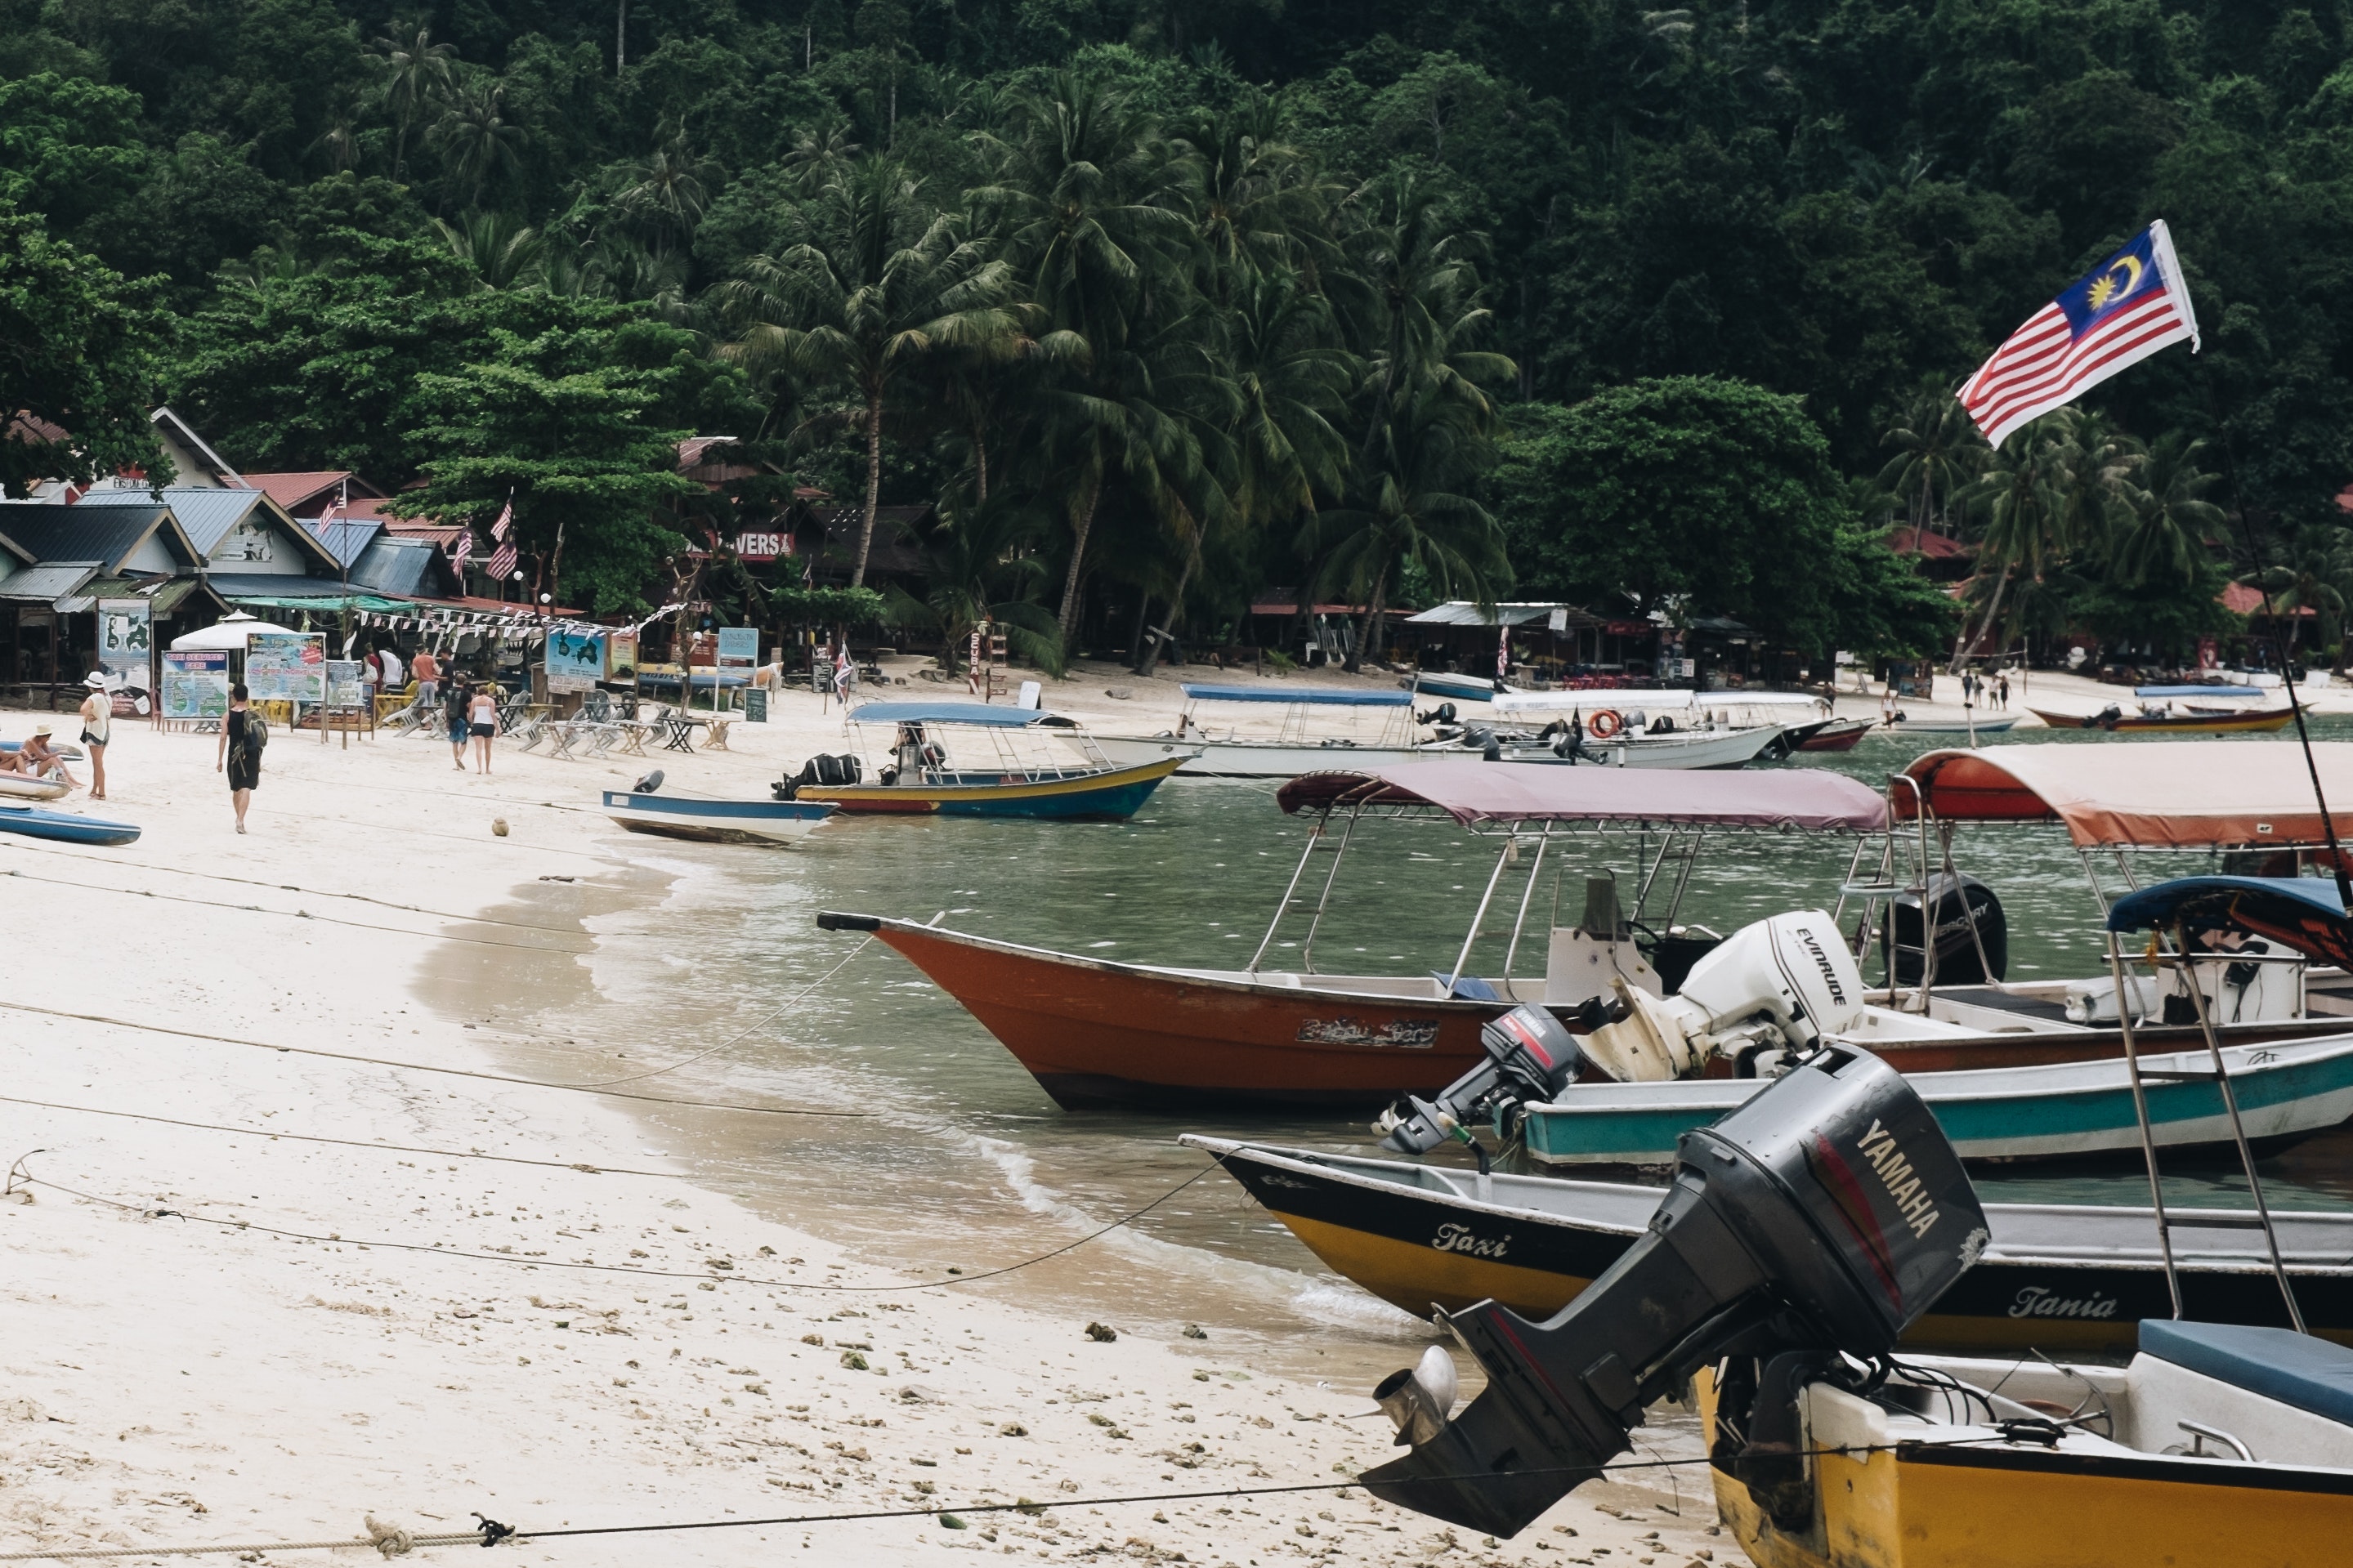
water transportation, boat, vehicle, vacation, beach, watercraft, tourism, harbor, boating, coast, fishing vessel, port, speedboat, leisure, sea, marina